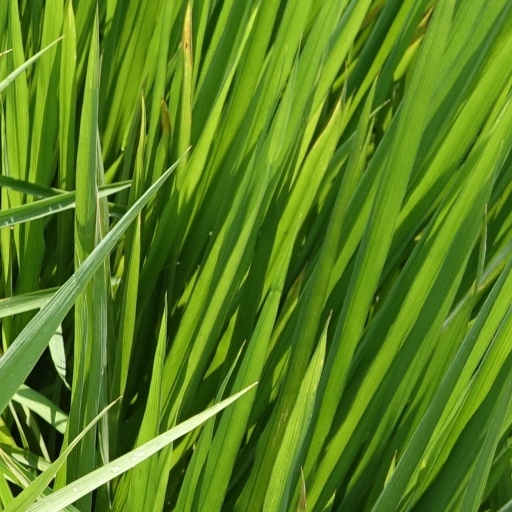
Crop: rice